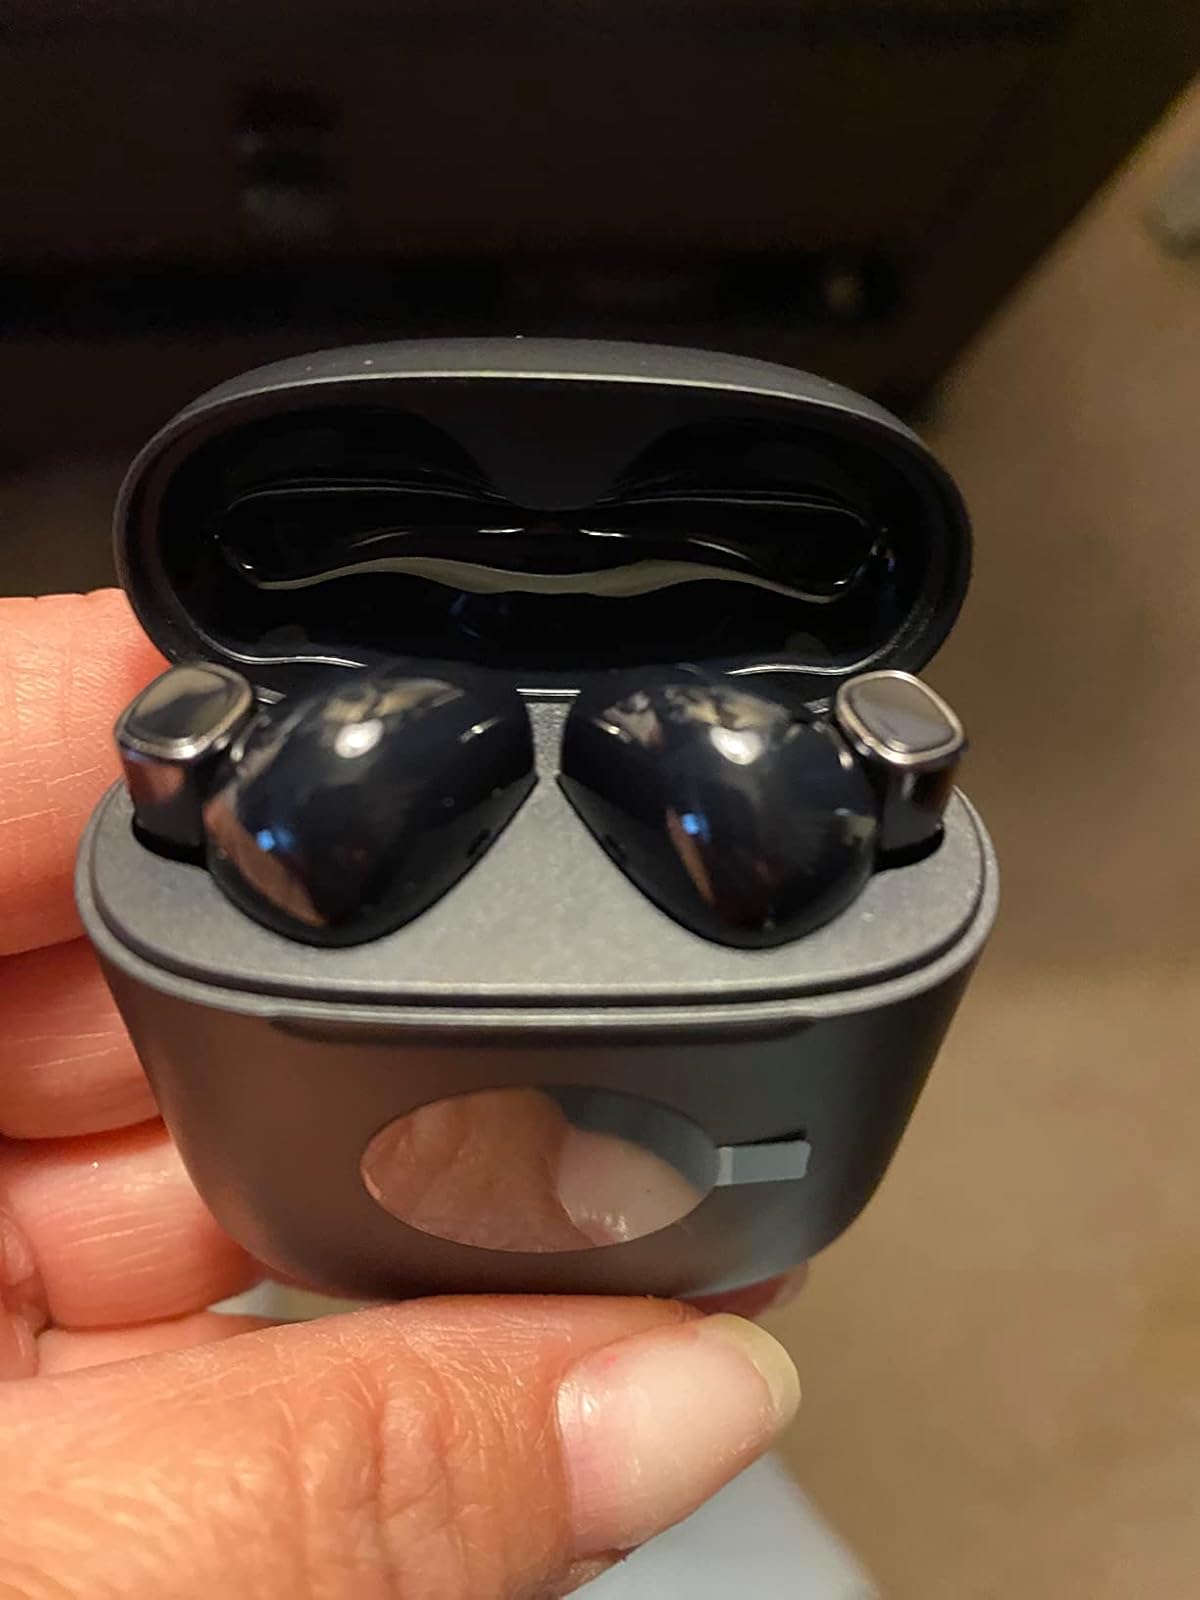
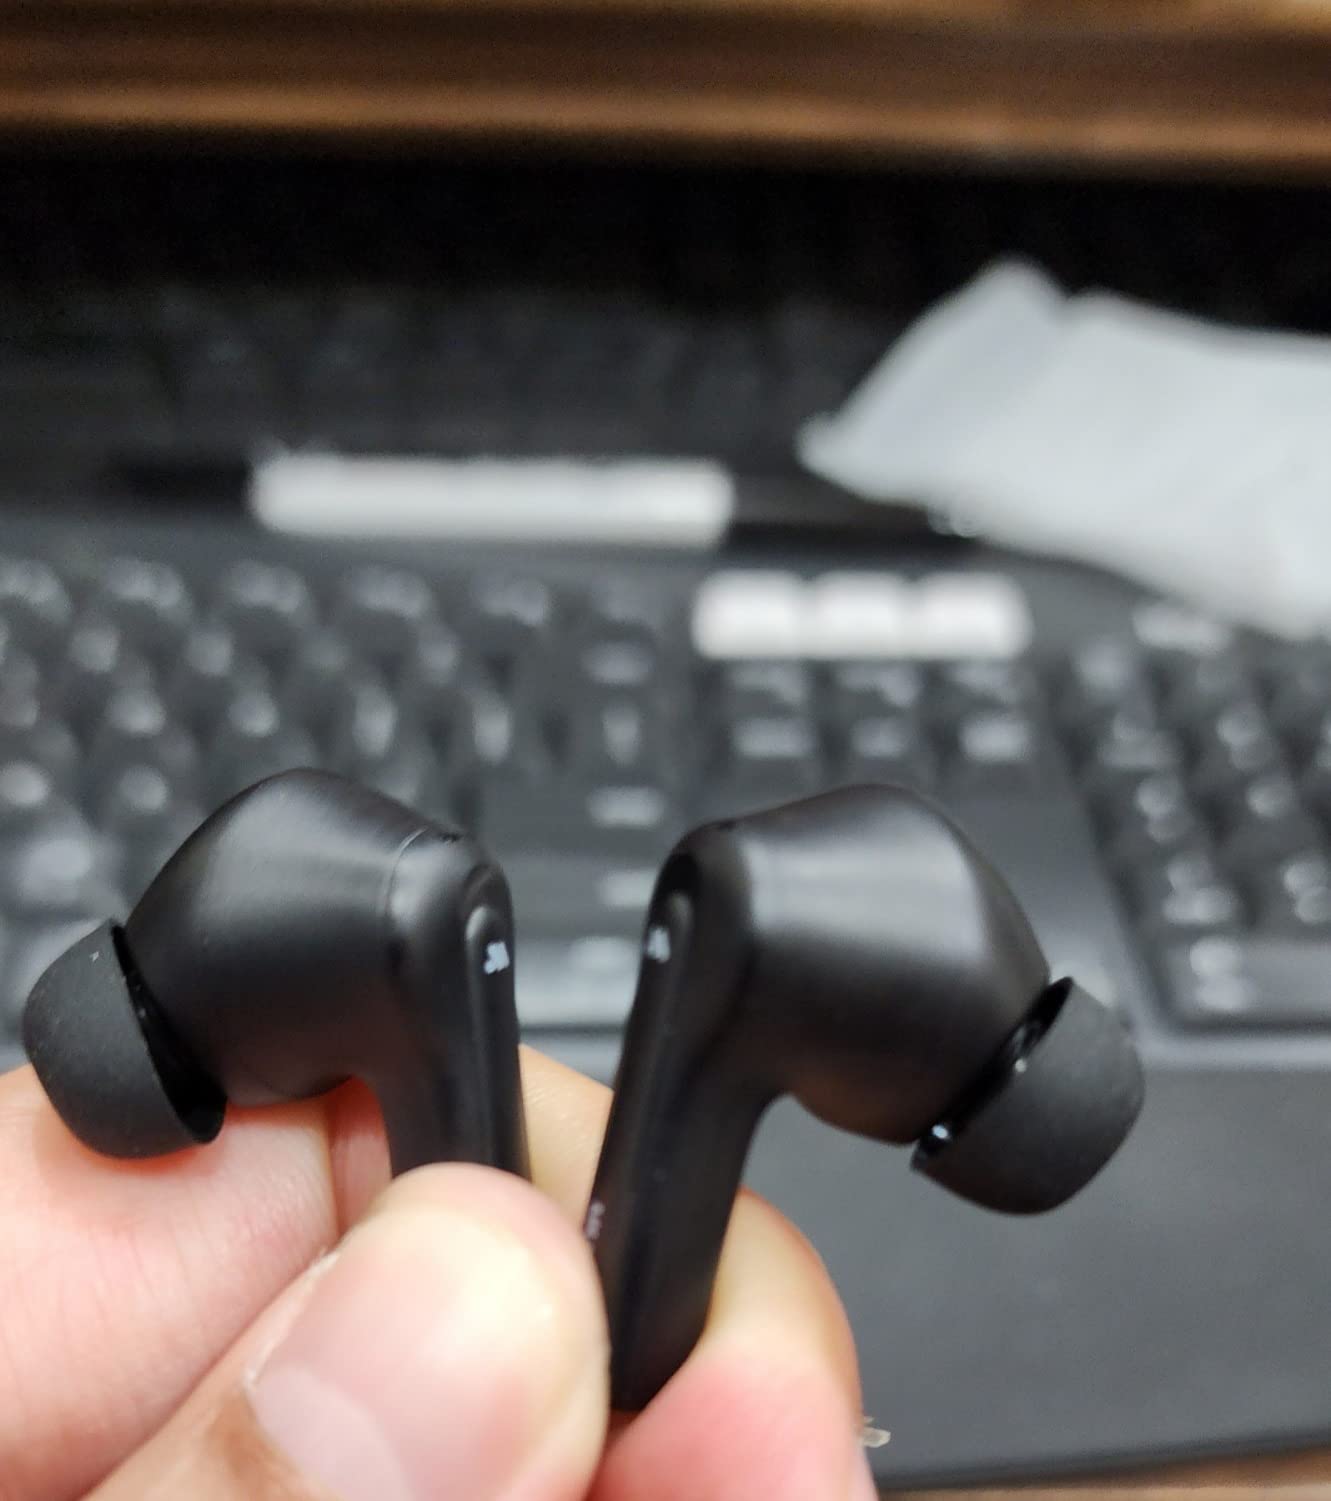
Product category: earbuds
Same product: no